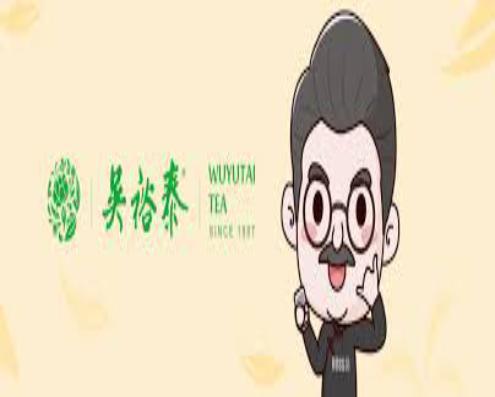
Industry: Food